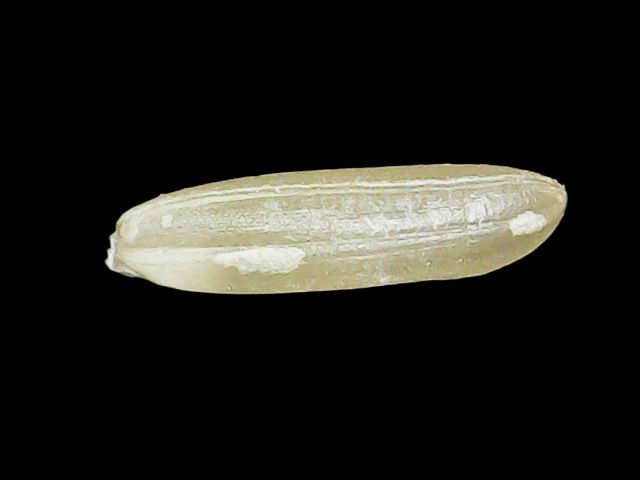
Rice variety: Binadhan16